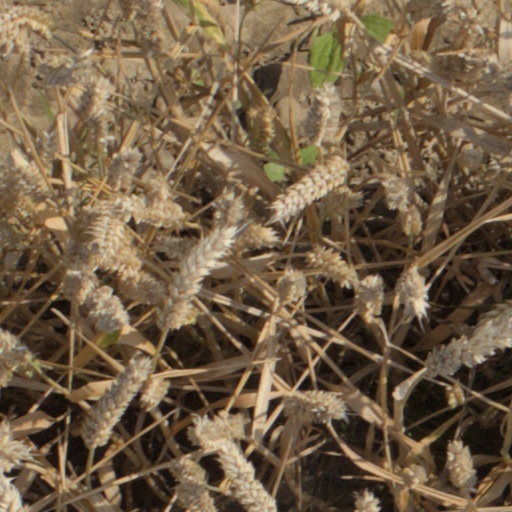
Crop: wheat